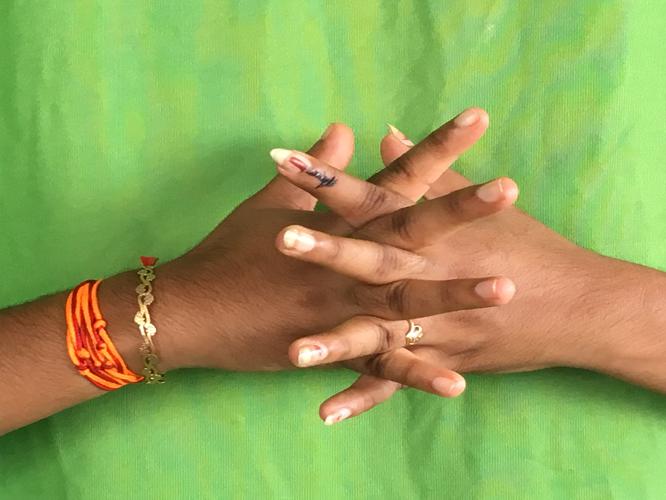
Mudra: Karkatta
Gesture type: double_hand